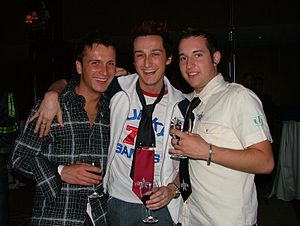
Tie Break
Tie Break i 2004
Tie Break er et østrigsk boyband, som repræsenterede Østrig ved Eurovision Song Contest 2004, med sangen "Du bist" som kun fik en 21. plads.